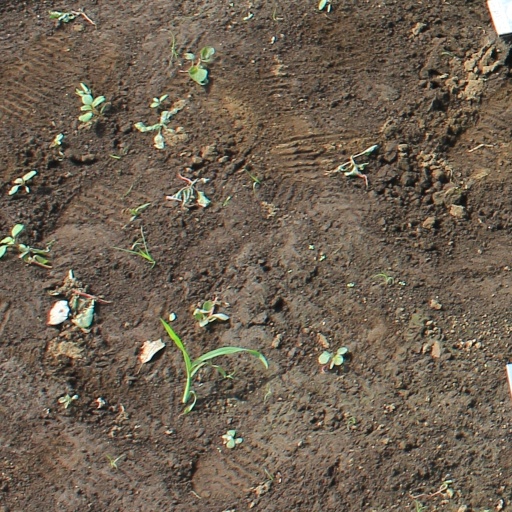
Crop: soybean